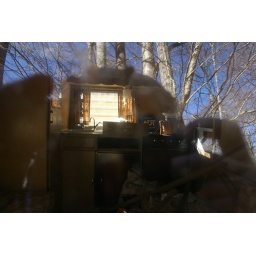
clarence newton road - near blowing rock - january 1 2009